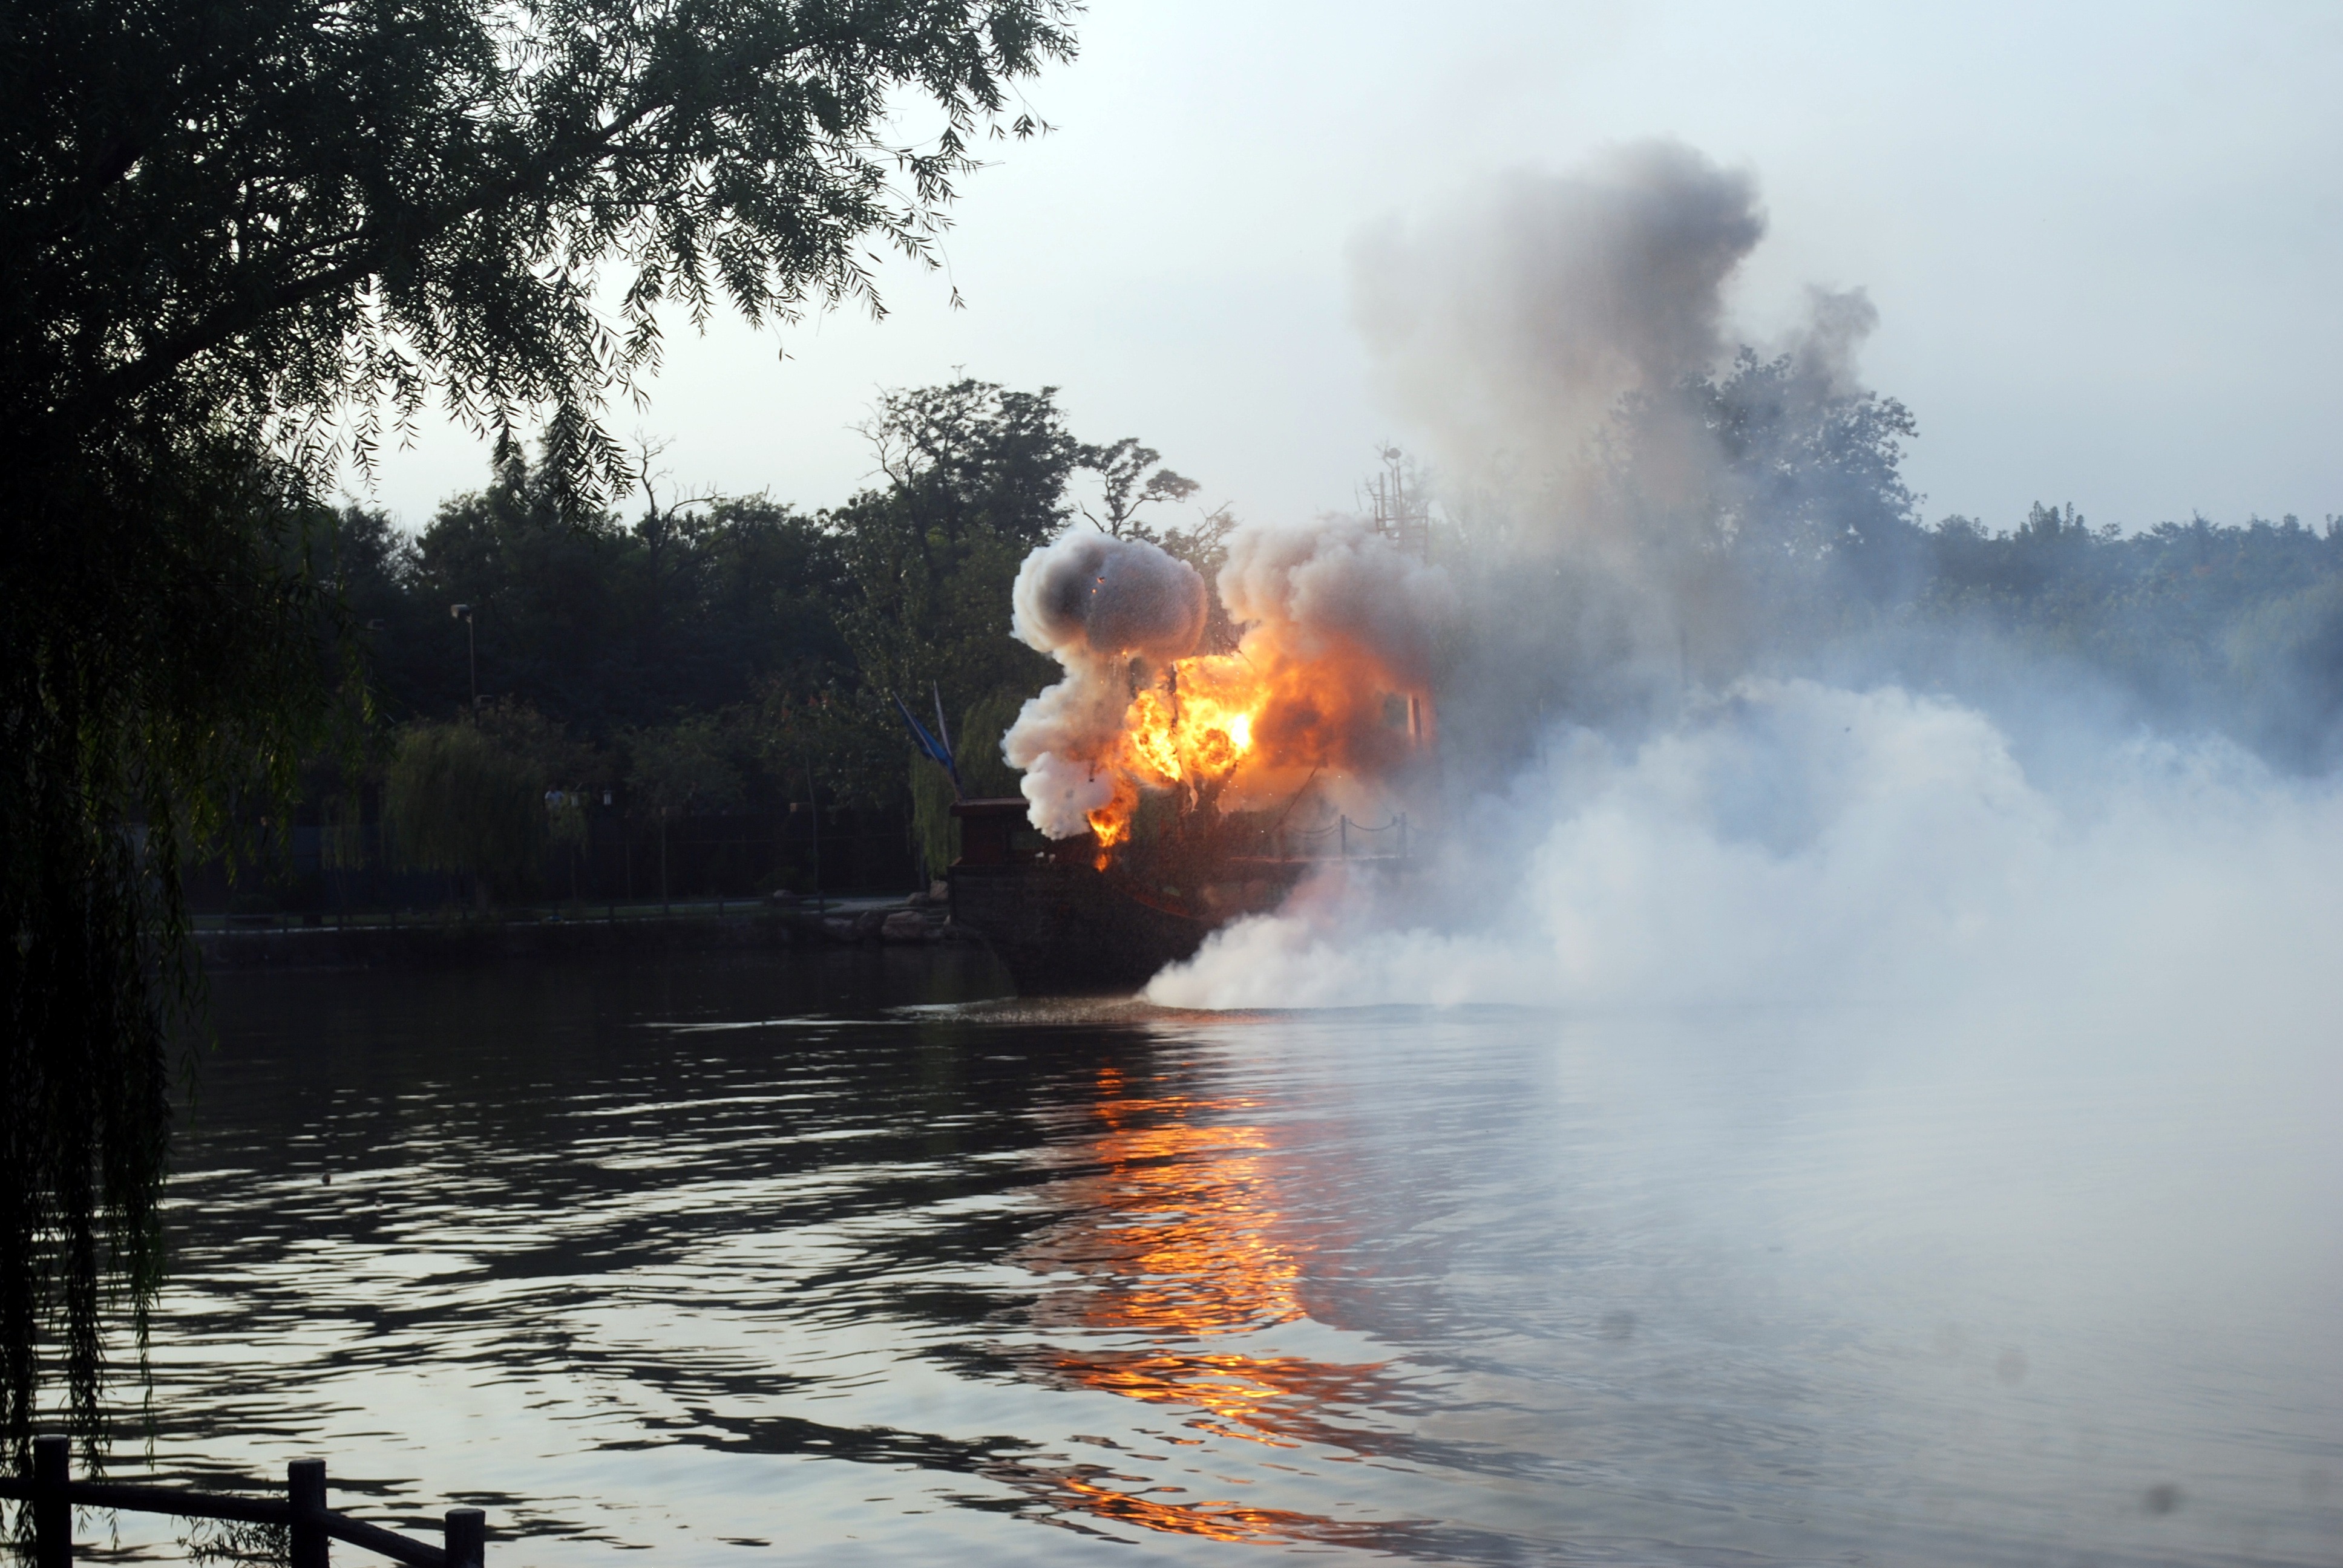
water, mist, boat, morning, river, reflection, vehicle, fire, explosion, destruction, burst, bang, atmospheric phenomenon, blowup